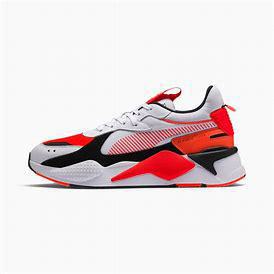
Brand: Puma
Model: Rs X